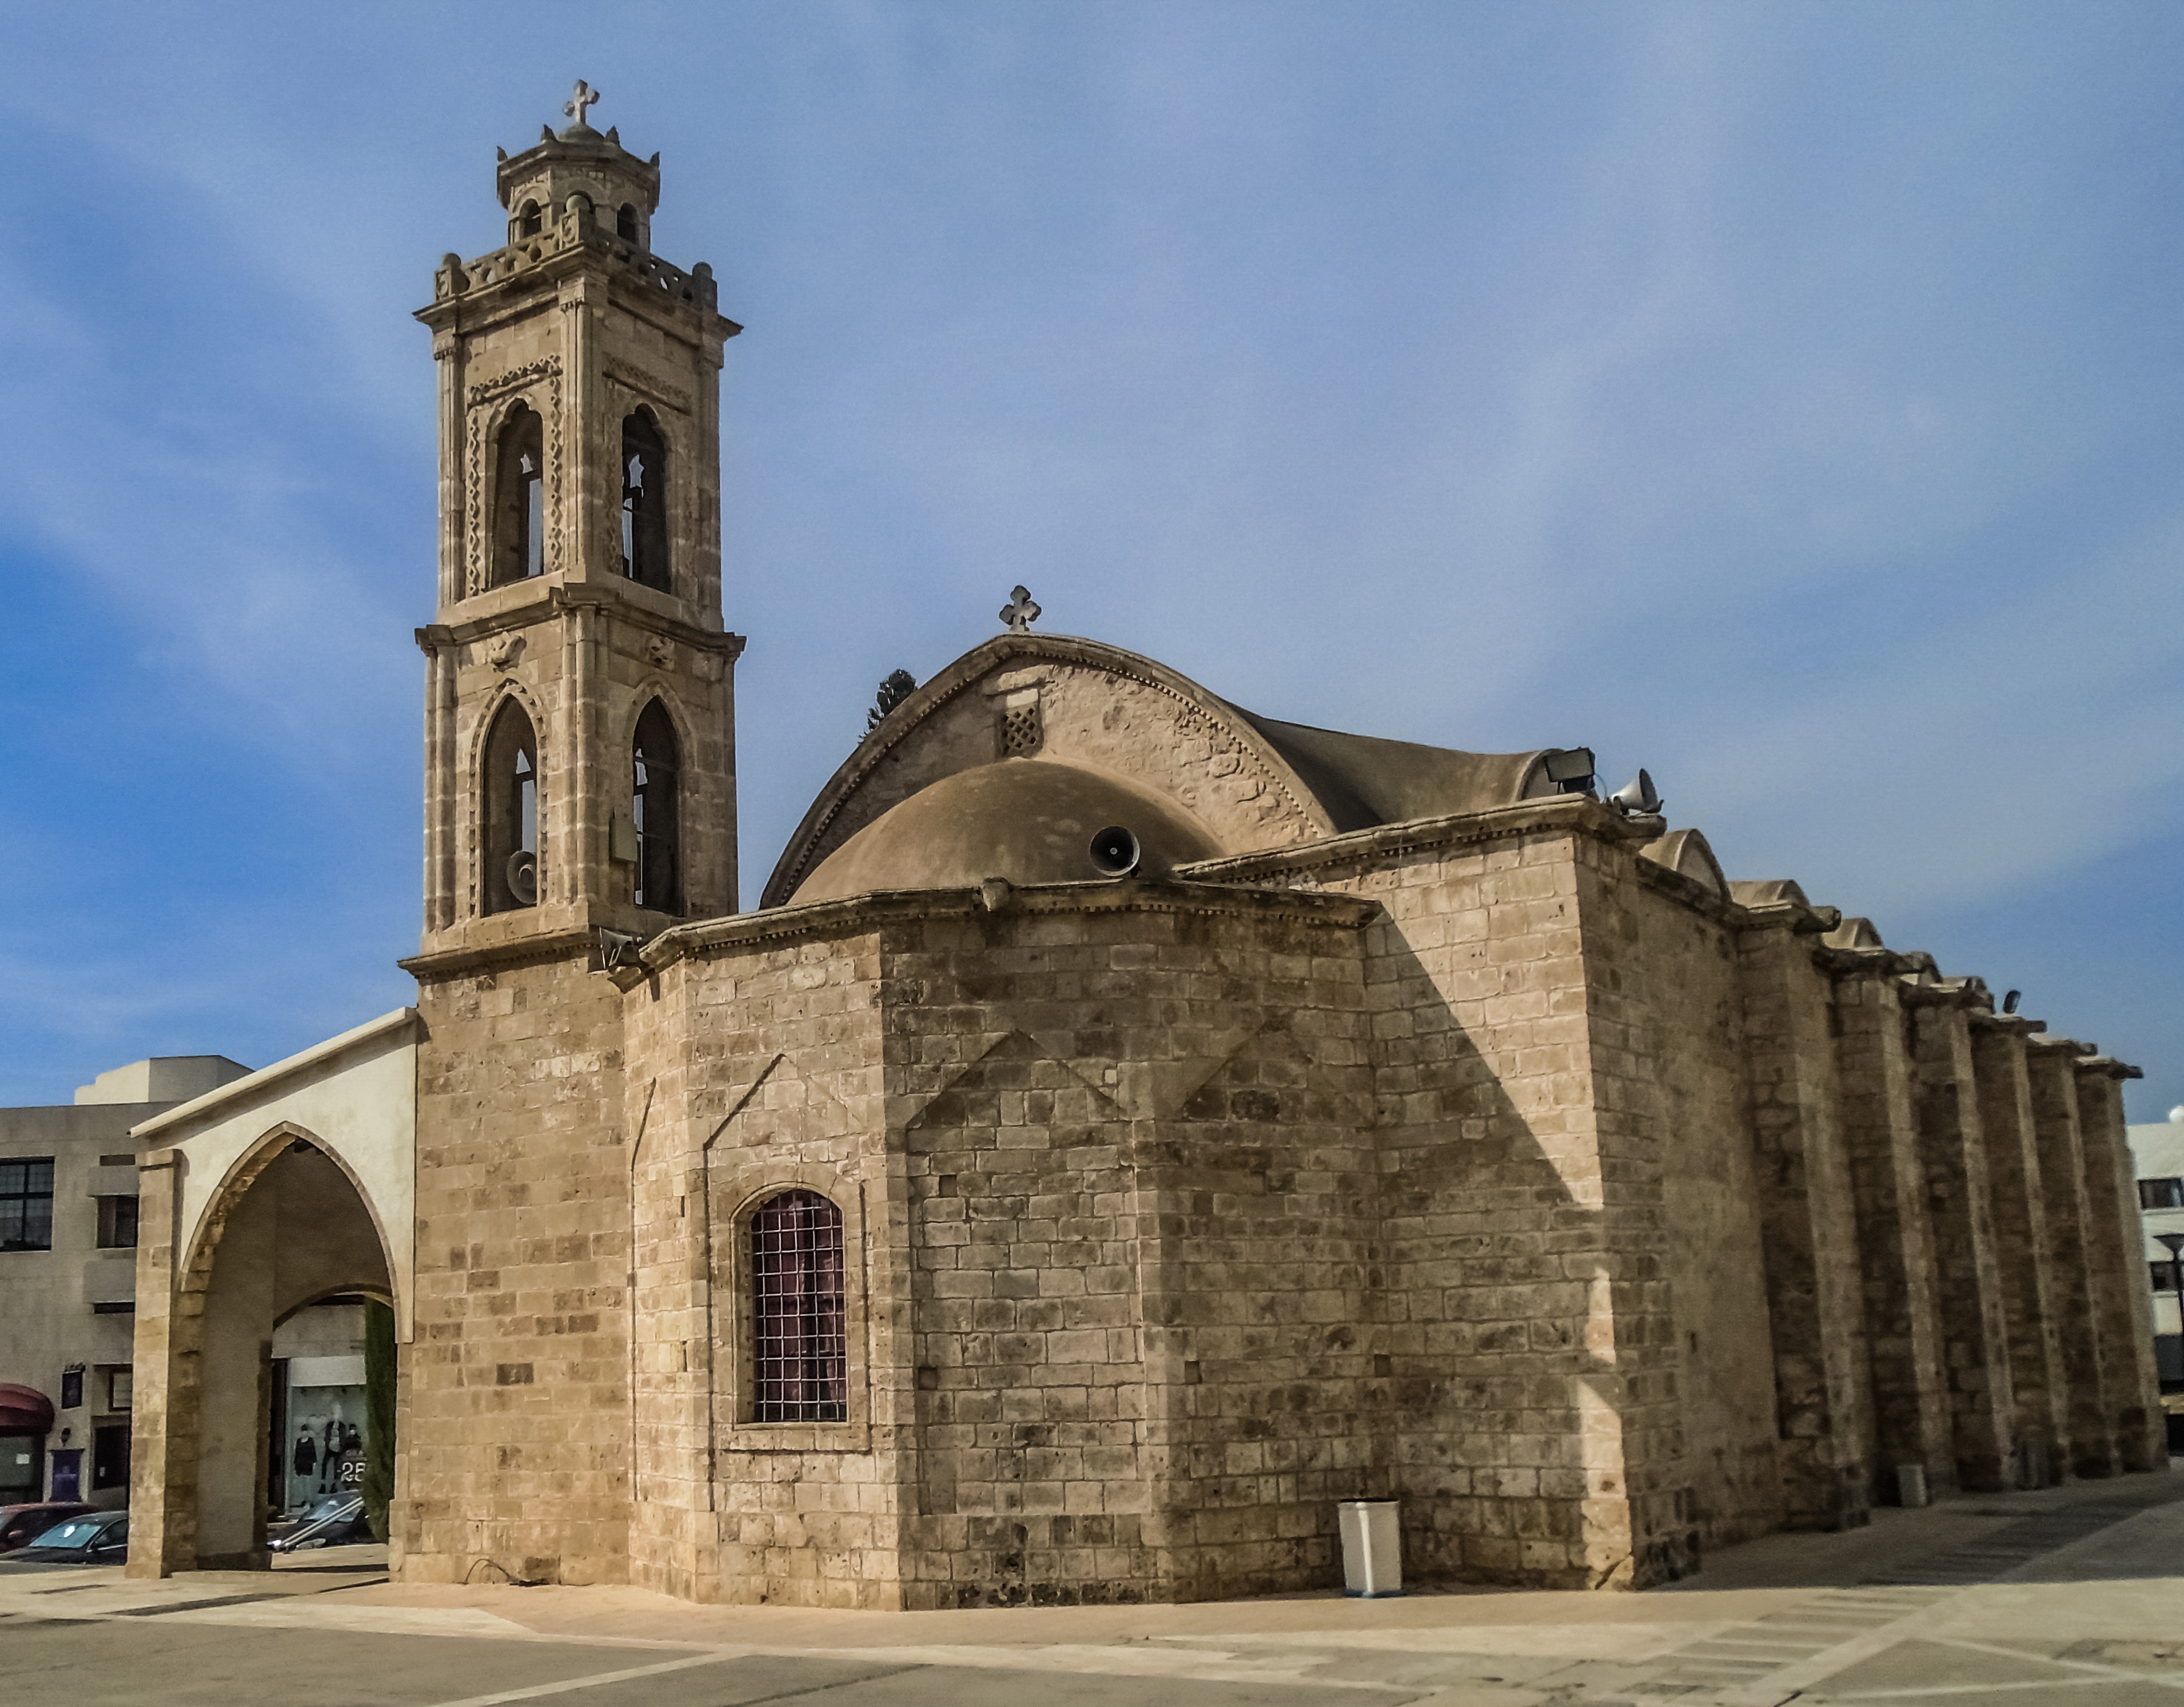
architecture, building, facade, church, cathedral, chapel, place of worship, medieval architecture, monastery, synagogue, basilica, cyprus, paralimni, ayios georgios, historic site, ancient history, spanish missions in california